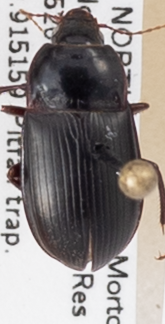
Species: Amara obesa
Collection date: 2022-09-06
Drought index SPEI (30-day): -0.186
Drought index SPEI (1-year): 0.63
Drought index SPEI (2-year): -0.71